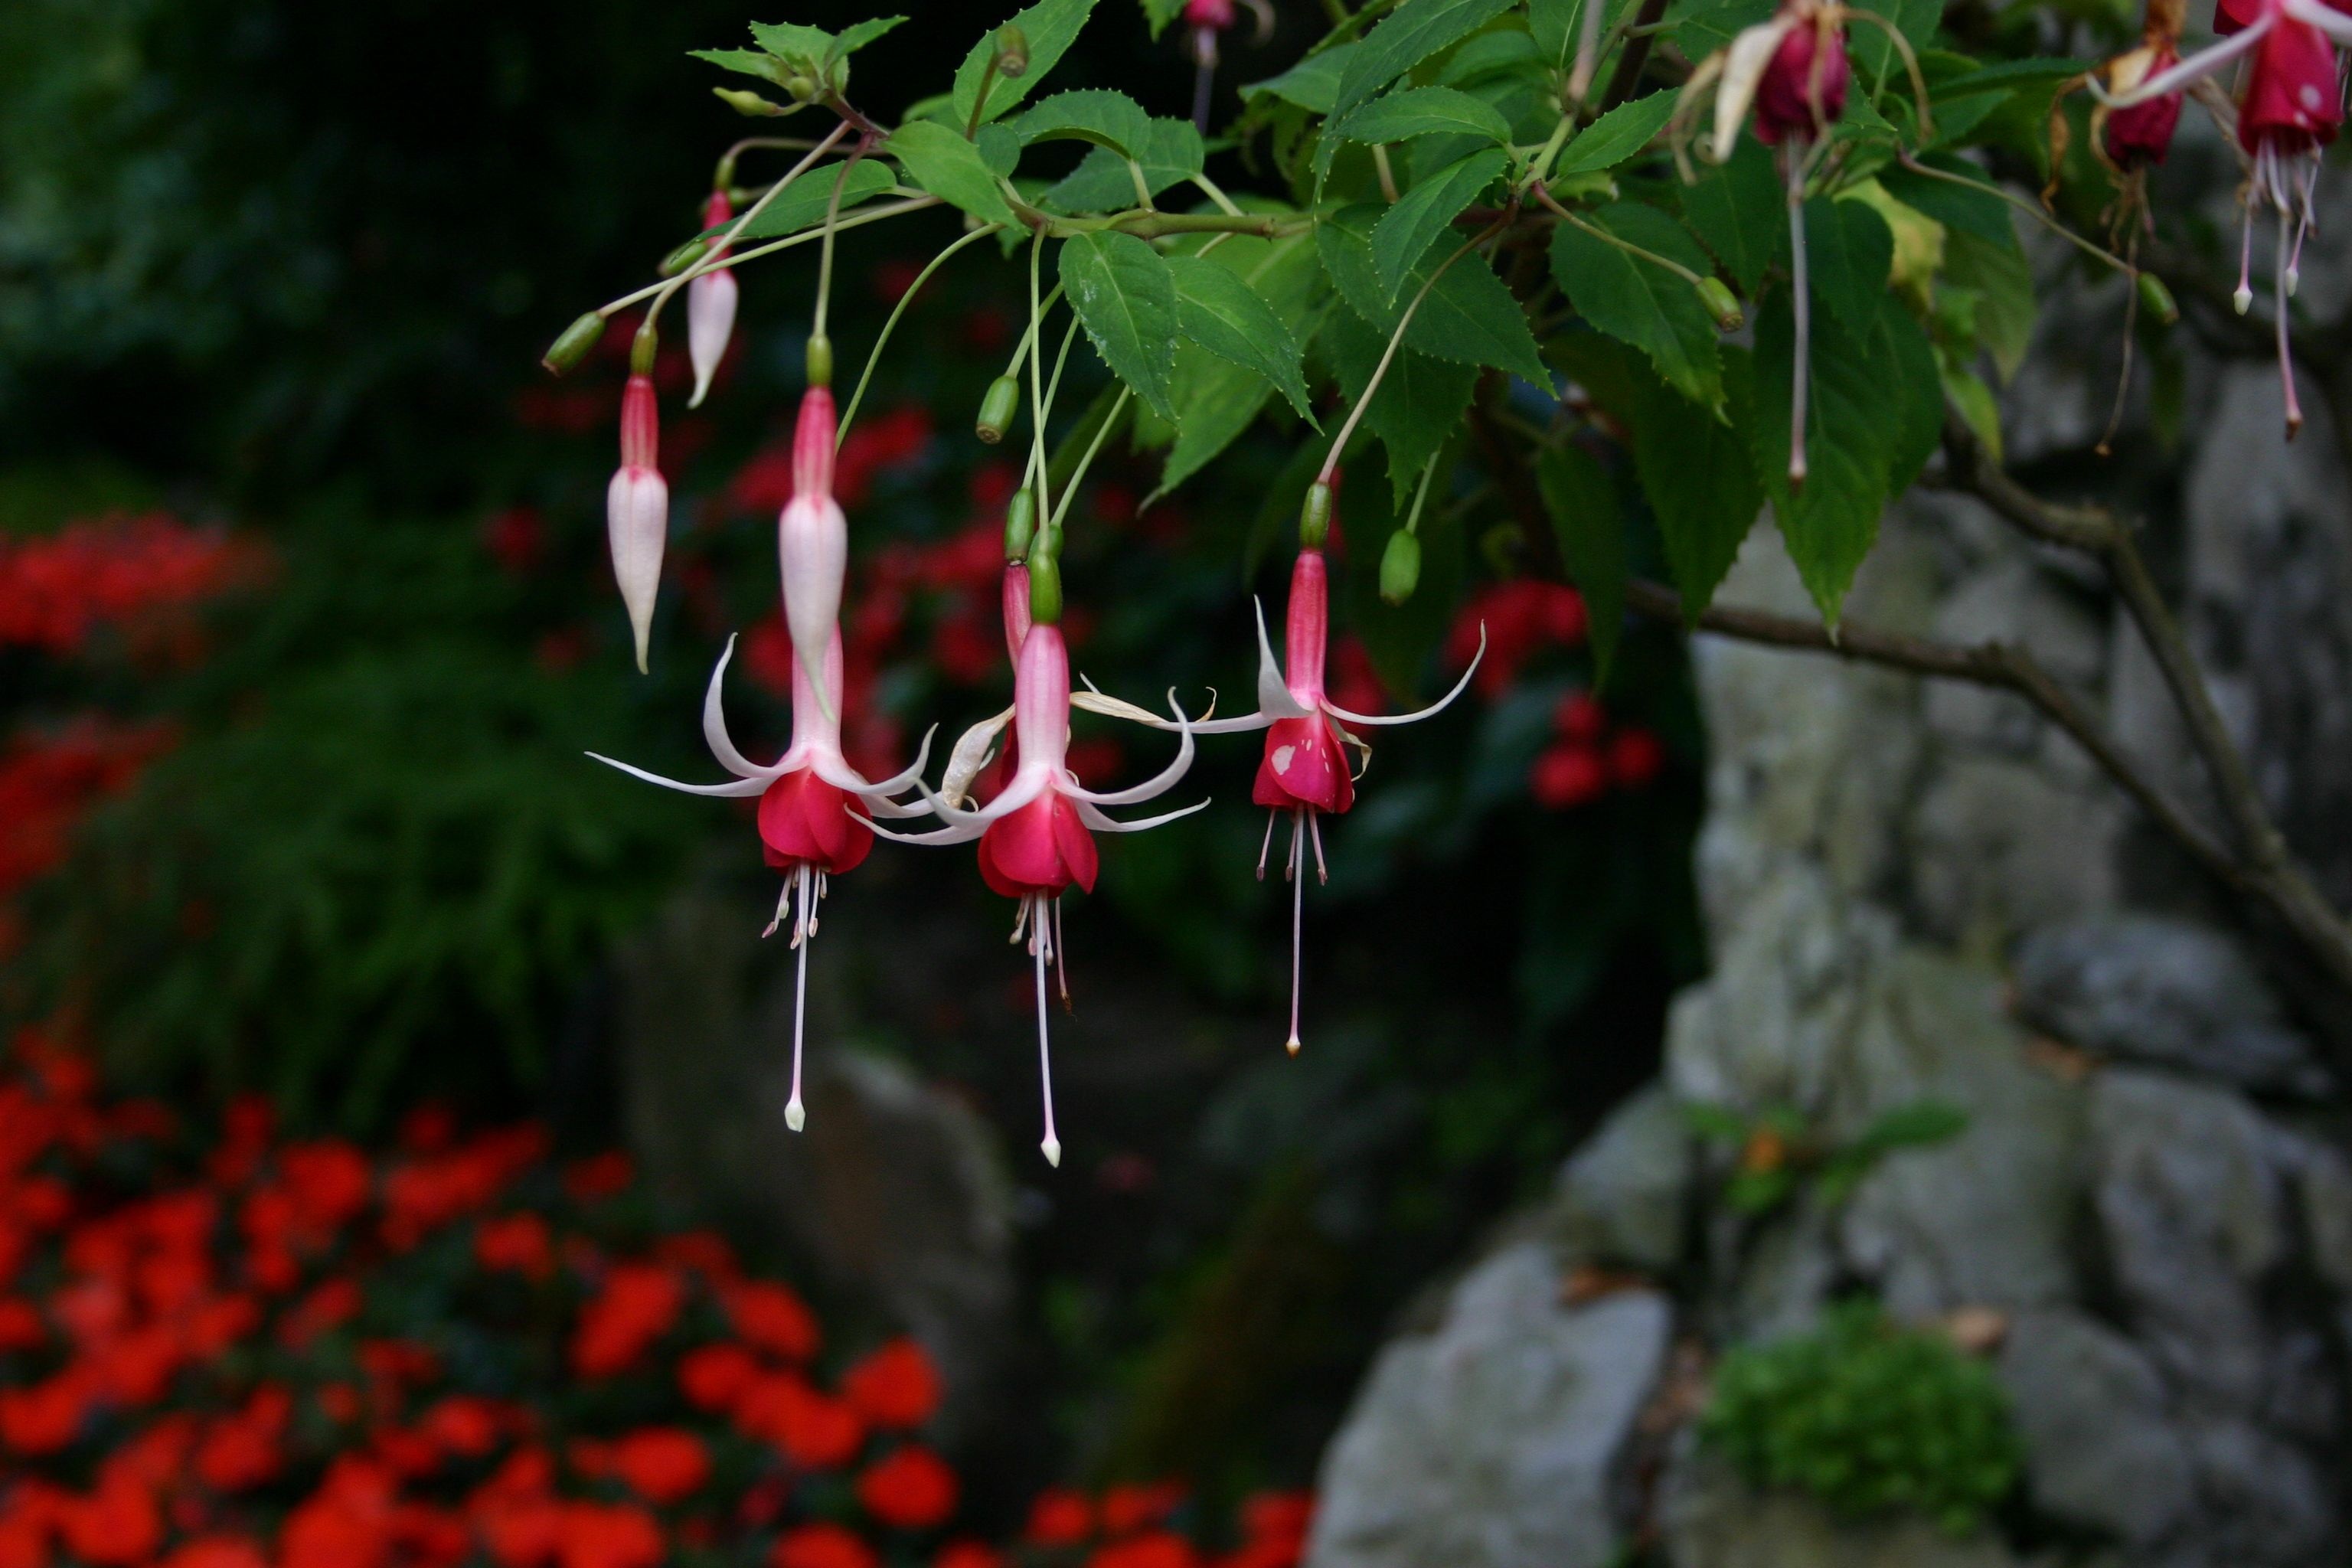
blossom, plant, flower, bloom, red, botany, garden, flora, flowers, shrub, fuchsia, flowering plant, land plant